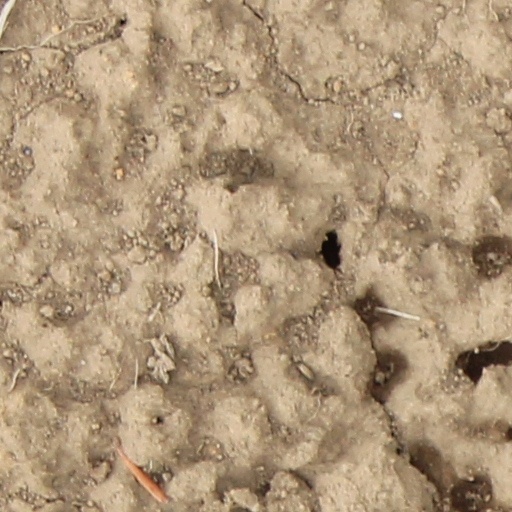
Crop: wheat